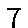
Label: 7